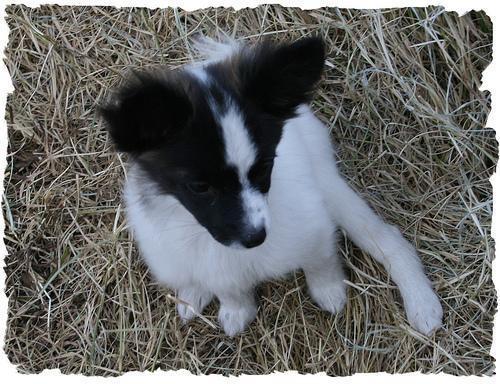
papillon